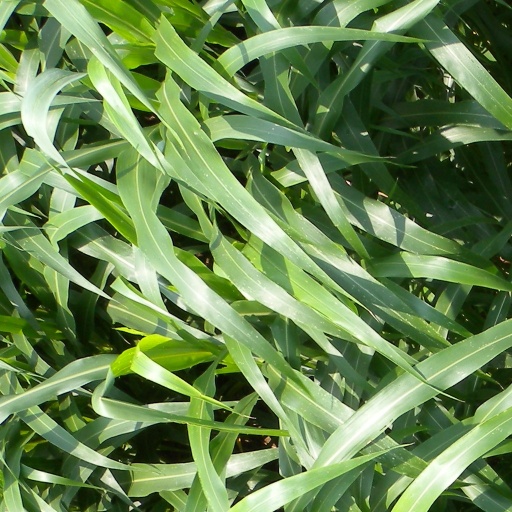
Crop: sorghum